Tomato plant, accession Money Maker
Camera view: bottom (45 deg); turntable rotation: 210 degrees
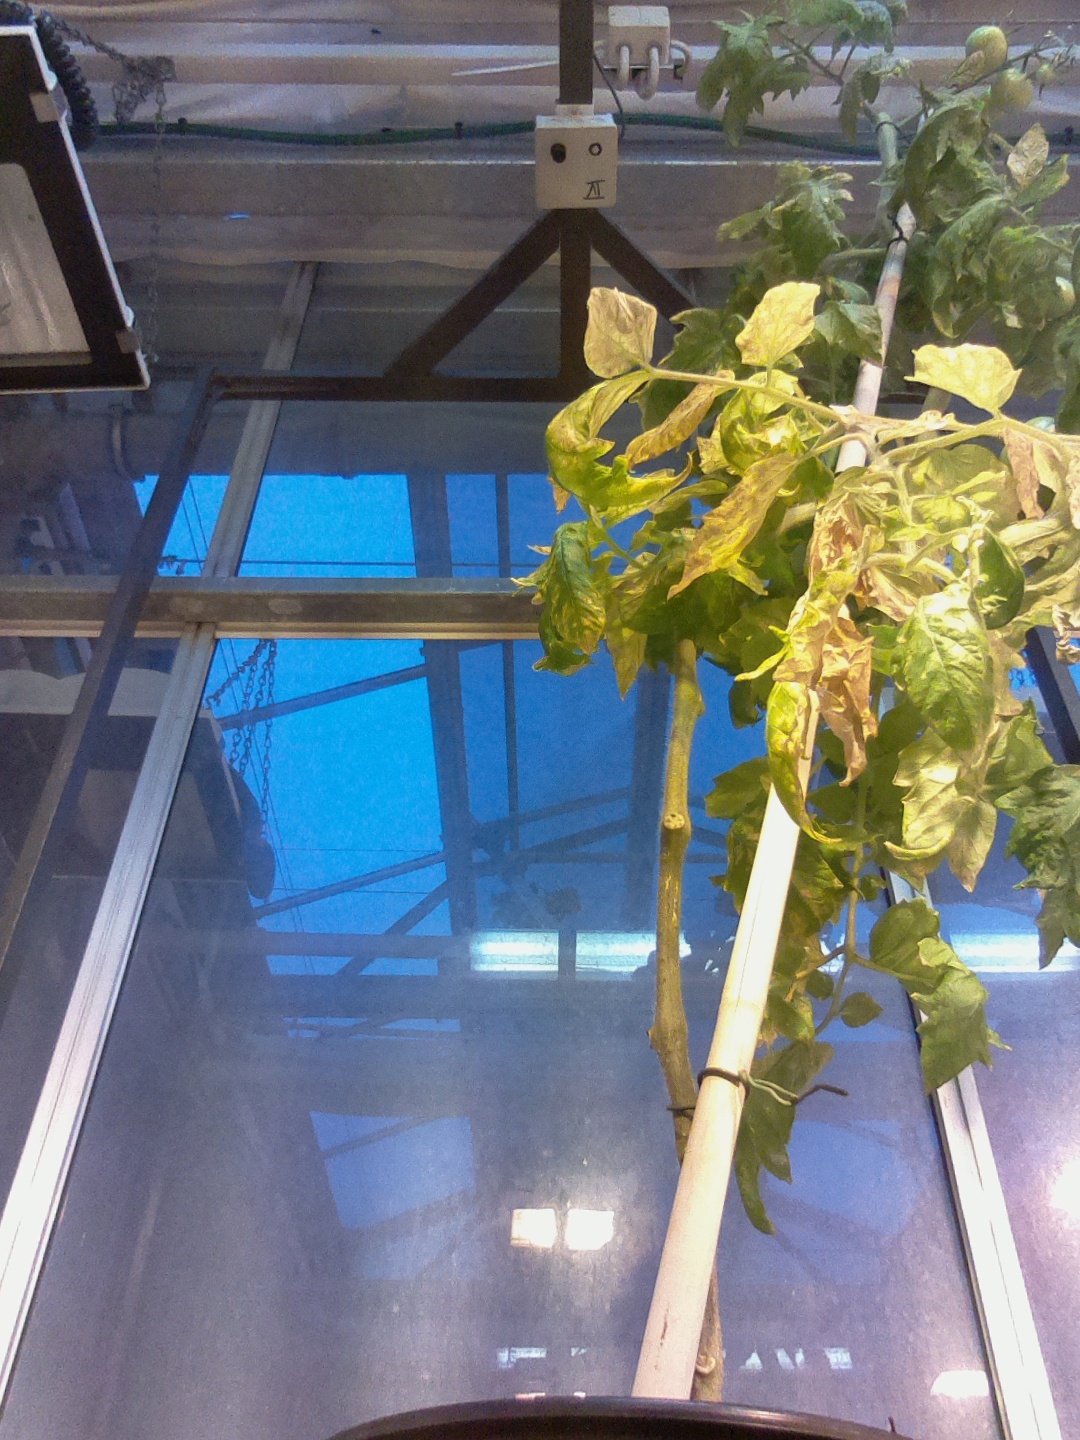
BBCH growth stage 79: 90% -100% of final fruit size